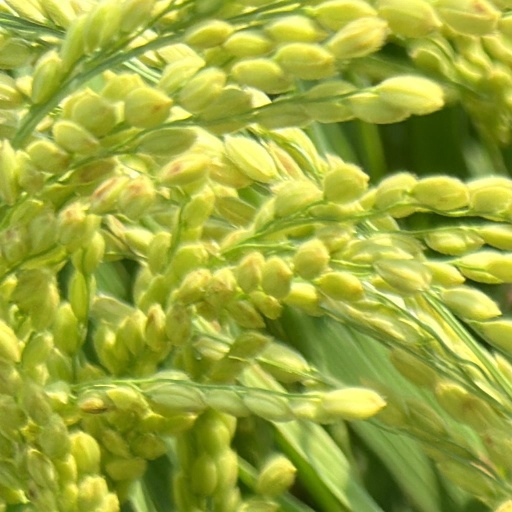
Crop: rice